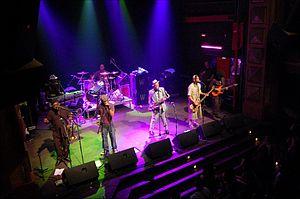
Fishbone